Hillary Clinton

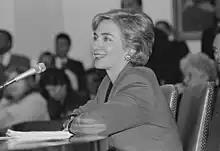
Clinton presenting her health care plan to Congress in 1993

When Bill Clinton took office as president in January 1993, Hillary Rodham Clinton became the first lady. Her press secretary reiterated she would be using that form of her name. She was the first in this role to have a postgraduate degree and her own professional career up to the time of entering the White House. She was also the first to have an office in the West Wing of the White House in addition to the usual first lady offices in the East Wing. During the presidential transition, she was part of the innermost circle vetting appointments to the new administration. Her choices filled at least eleven top-level positions and dozens more lower-level ones. After Eleanor Roosevelt, Clinton was regarded as the most openly empowered presidential wife in American history.